Abbasid Caliphate

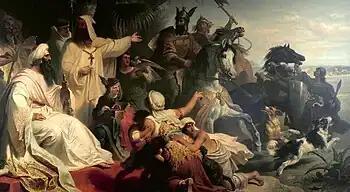
Harun al-Rashid (r. 786–809) receiving a delegation sent by Charlemagne at his court in Baghdad. Painting by Julius Köckert (1827–1918), dated 1864. Oil on canvas.

In 762, al-Mansur suppressed a rebellion in the Hejaz led by al-Nafs al-Zakiyya, a descendant from Ali ibn Abi Talib, whose challenge to the Abbasid claim to leadership was based on his Alid lineage and thus presented a serious political threat. He was defeated by an Abbasid army led by Isa ibn Musa. It was after this victory, in 762, that al-Mansur finally established a proper Abbasid capital, Baghdad – officially called "Madinat al-Salam" ('City of Peace') – located on the Tigris River, near the former ancient capital city of Ctesiphon. Prior to this, he had continued to consider multiple sites for a capital, including al-Hashimiyya, which he used as a capital for a while, and al-Rumiyya (near the ruins of Ctesiphon), which he used for a few months. Various other sites in the region also appear to have served as "capitals" under either al-Saffah or al-Mansur prior to the founding of Baghdad.